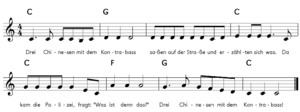
Tre små kinesere / Melodi
Noder til den tyske melodi
"""Tre små kinesere"" er en dansk version af den tyske børnesang ""Drei Chinesen mit dem Kontrabass"". Den blev første gang trykt på dansk i Jens Sigsgaards rim- og remsebog Abel Spendabel og andre børnerim fra 1945. Oprindelsen til den originale tyske sang er imidlertid usikker, både med hensyn til tekst og melodi.